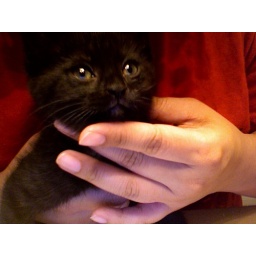
This is the kitten we rescued from death in a plastic bag in the creek by our house.